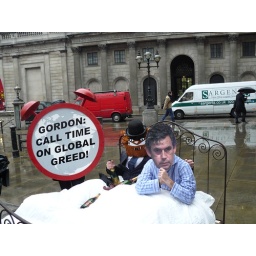
Gordon Brown in bed with a fat cat outside the Bank of England